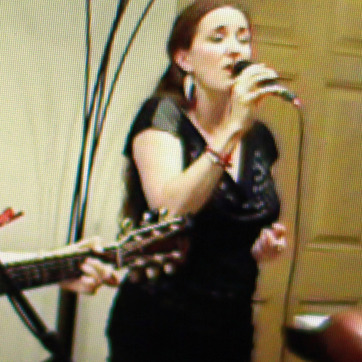
Material: skin